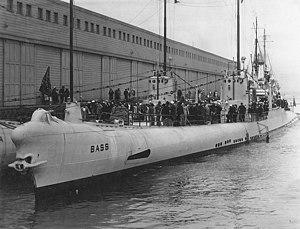
Cette liste des sous-marins de l'United States Navy comprend l'ensemble des sous-marins utilisés par l'United States Navy depuis la mise en service du USS Holland le 12 octobre 1900, soit 671 unités lors de la mise en service du dernier exemplaire de la classe Virginia, l'USS John Warner mi-2015.